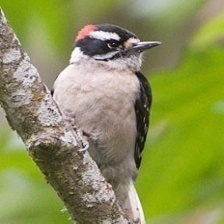
Species: DOWNY WOODPECKER
Scientific name: PICOIDES PUBESCENS